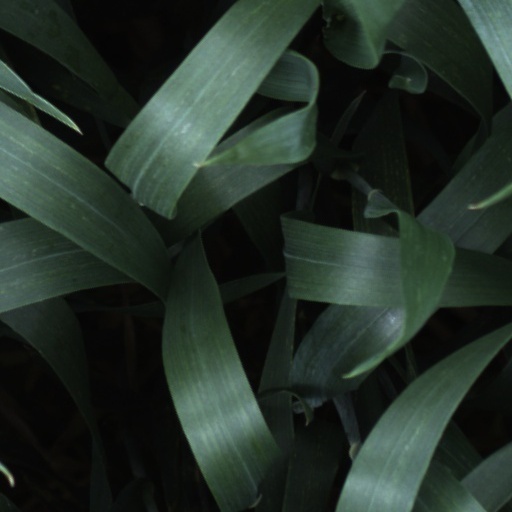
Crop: wheat